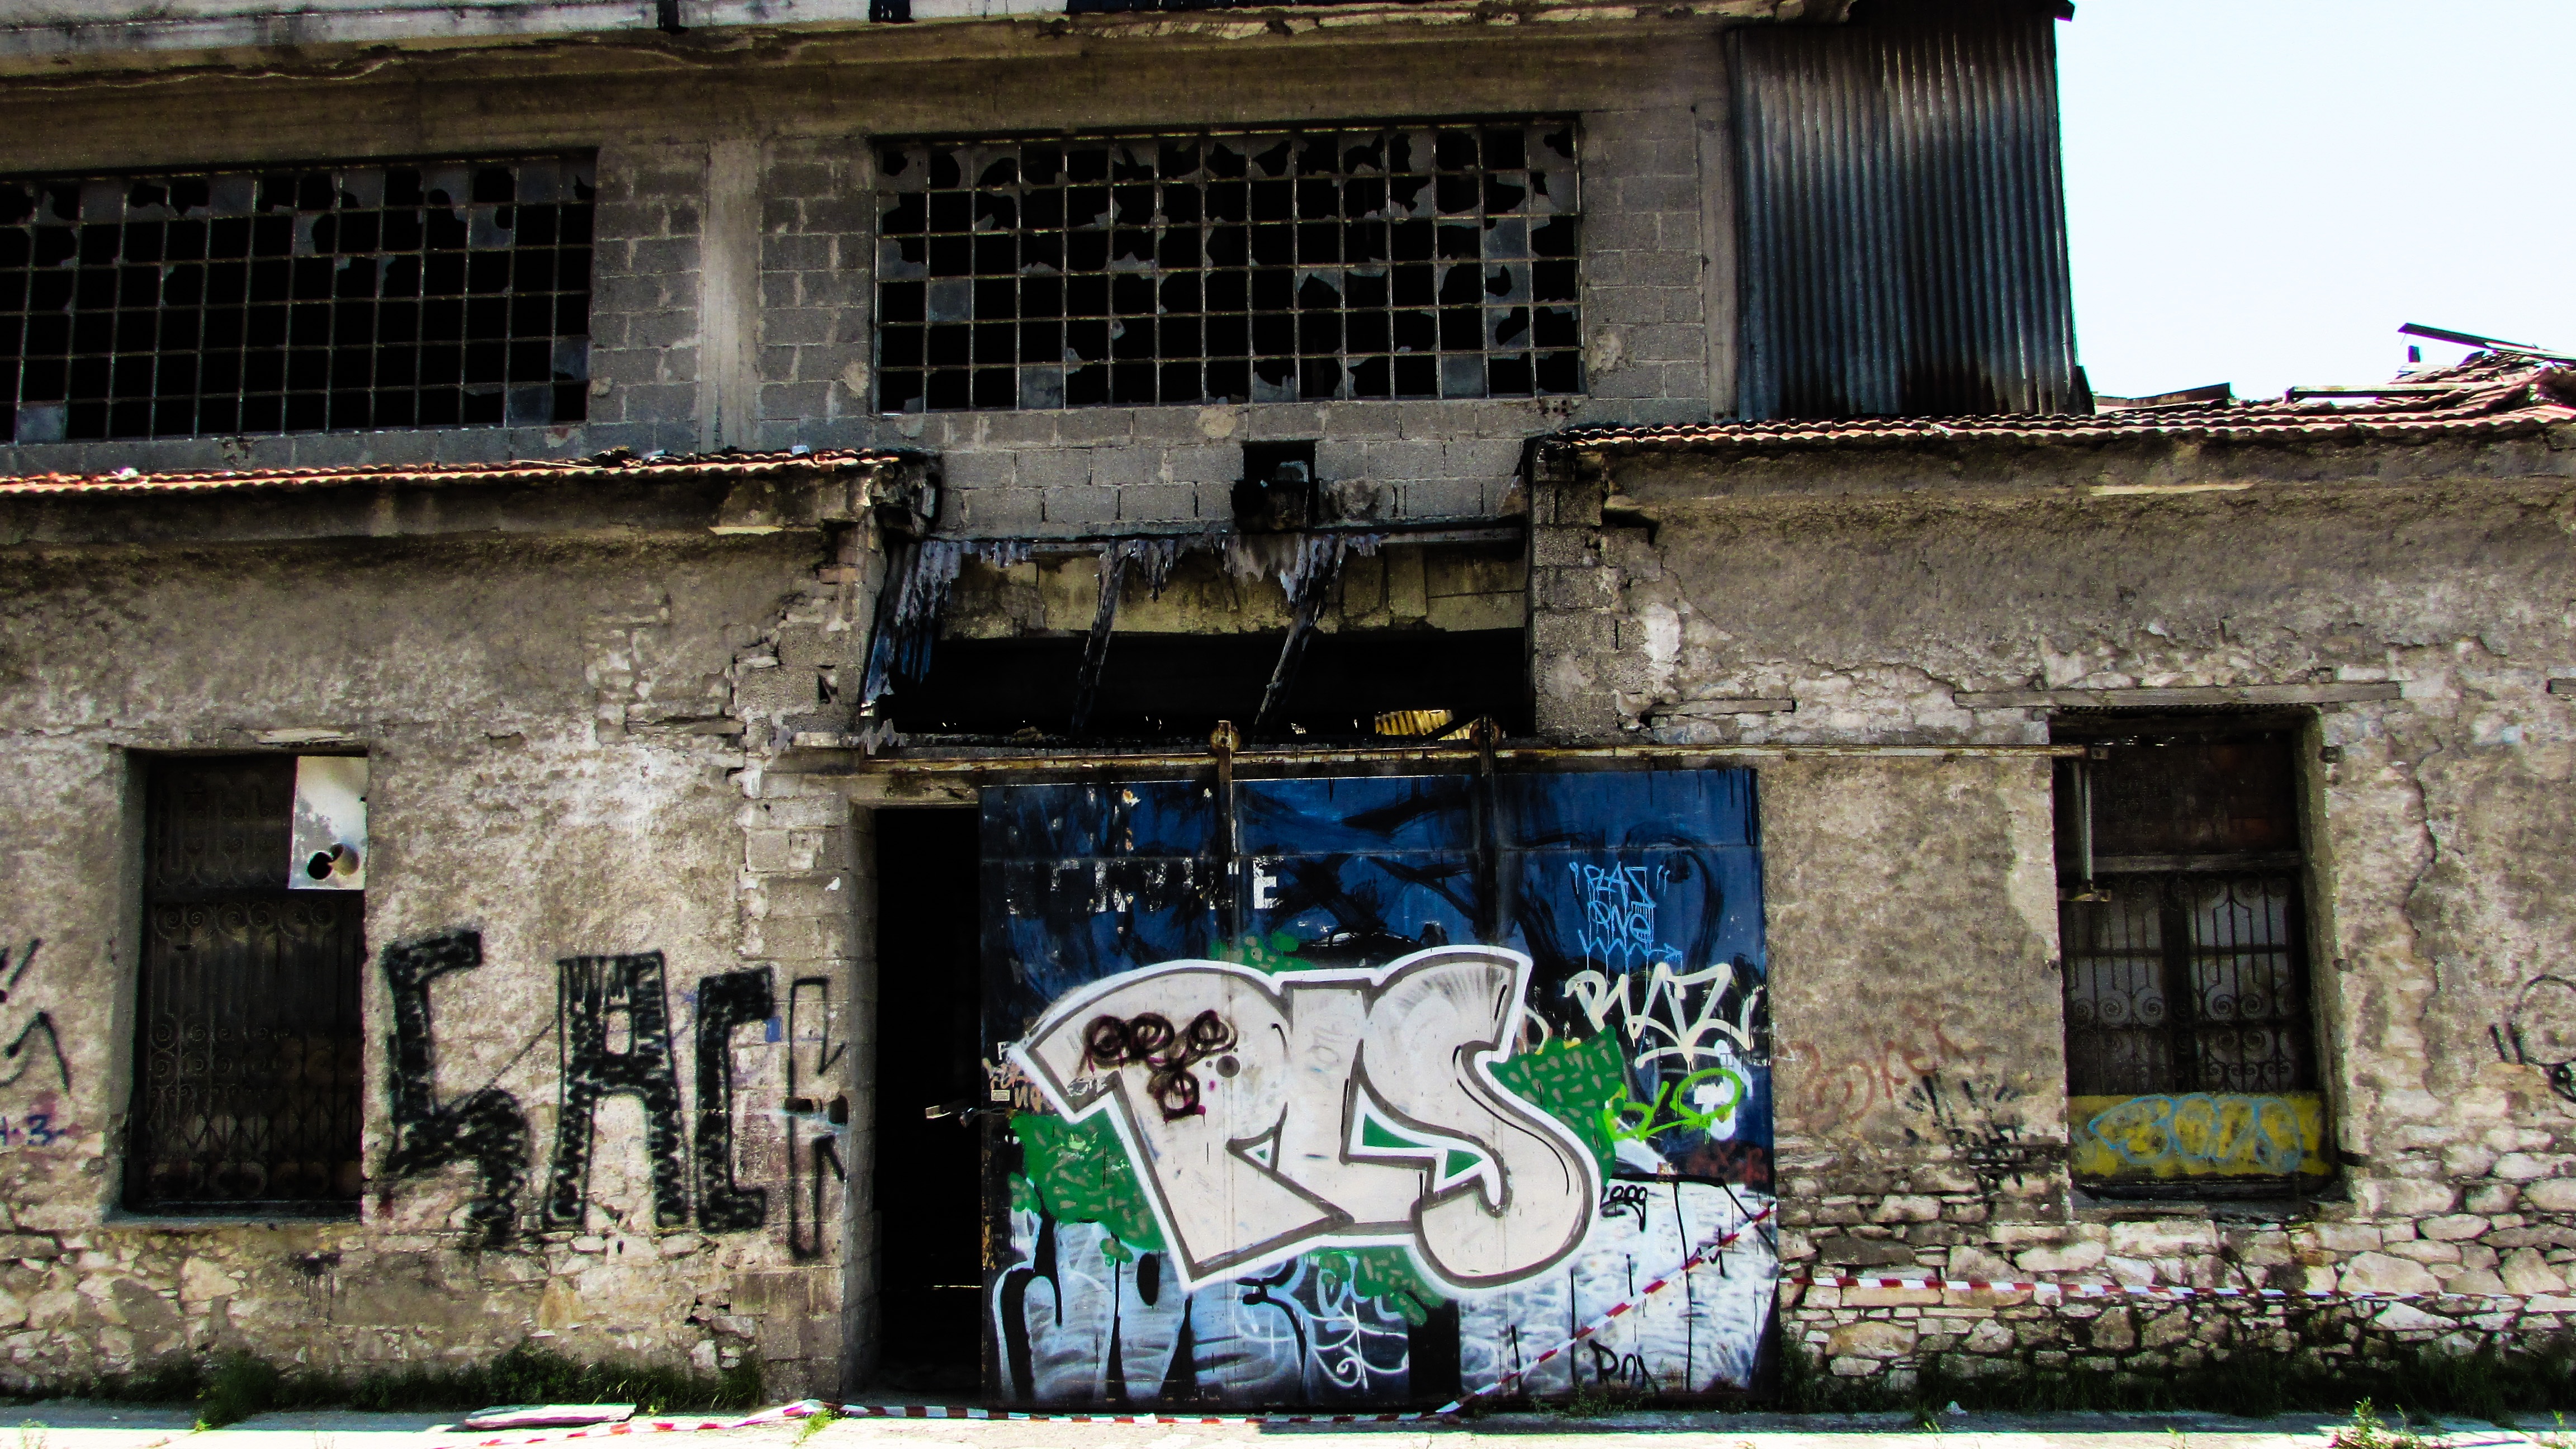
street, urban, wall, broken, industrial, abandoned, factory, dirty, grunge, empty, decay, ruin, graffiti, street art, deserted, art, rusty, waste, greece, aged, old factory, volos, urban area